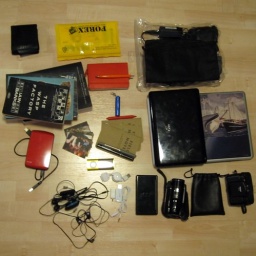
Not all of this is in my shoulder bag but daamn :X Maybe I'll leave the video camera home.